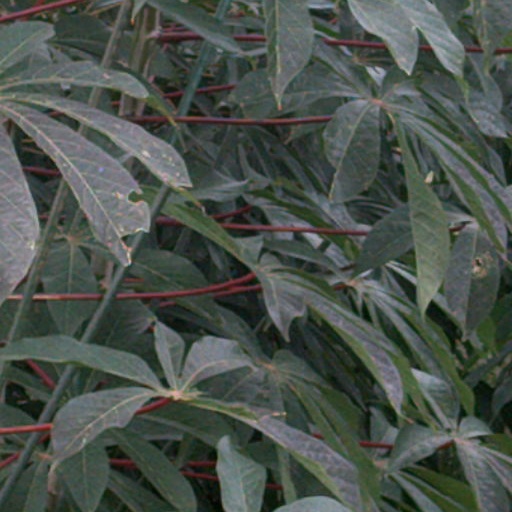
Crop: cassava